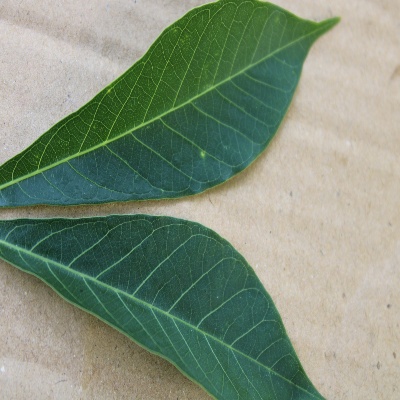
Crop: Cassava
Condition: healthy